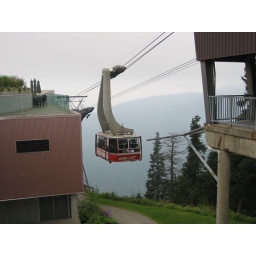
Grouse sky tram in red